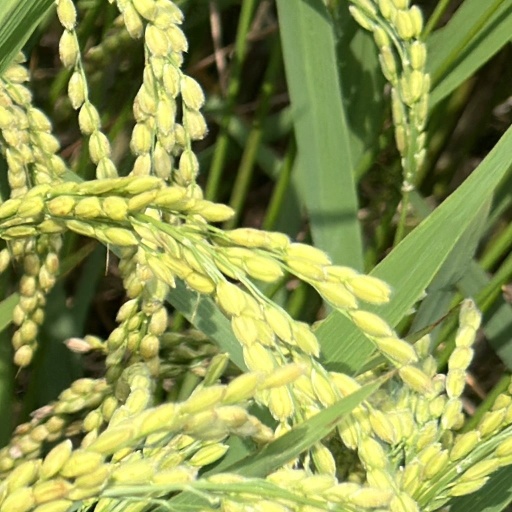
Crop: rice